Alex Vermeulen

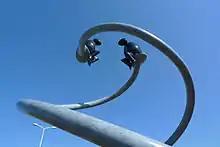
Raalte Heeten detail 2008

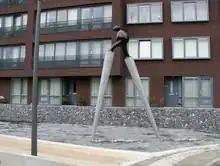
Landgoed Driesen steltloper

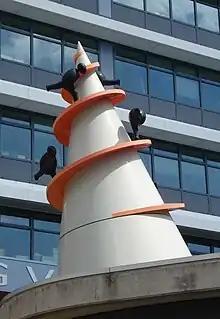
Rijswijk kunstwerk states of humanity

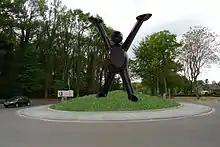
Last Eggy Sculpture

In 2012 Vermeulen has stopped producing "Eggy" sculptures. All "Eggies" so far did not have any arms. However the last "Eggy" has arms; which could either express a "Hurray" or form together with the legs a X shape, a symbol that could be seen as a reference to the unknown. At the same time Vermeulen closed his studio in Amsterdam. In 2014 he set up new studios in both Bali and New York City. For political reasons, he permanently closed his New York studio in 2017.